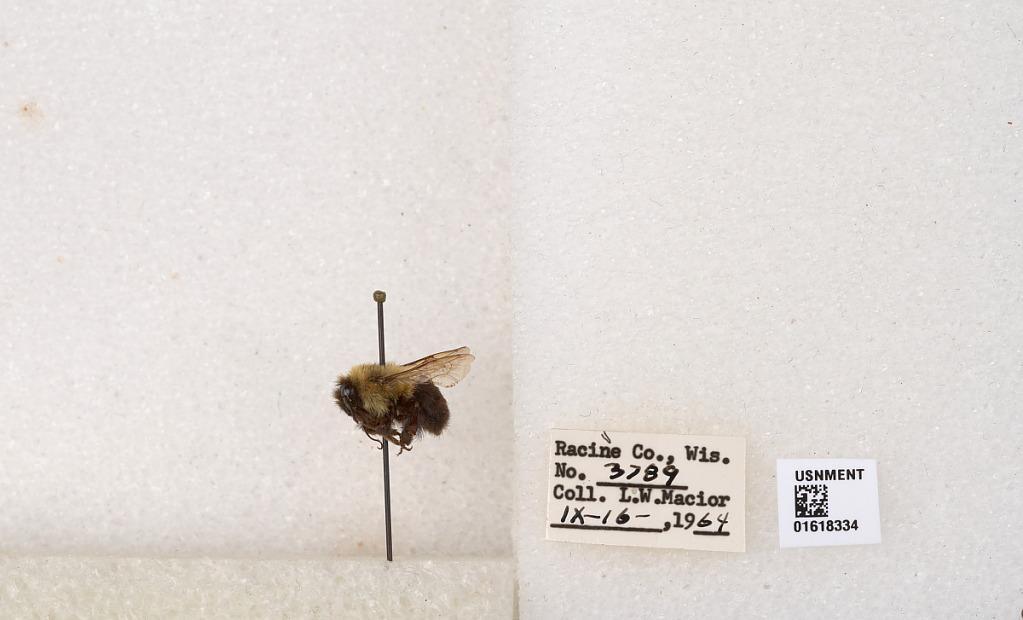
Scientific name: Bombus impatiens Cresson
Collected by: L. Macior
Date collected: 1964-9-16
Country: United States
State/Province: Wisconsin
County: Racine
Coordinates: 42.7299, -87.8123